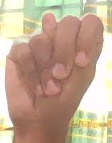
ASL sign: N